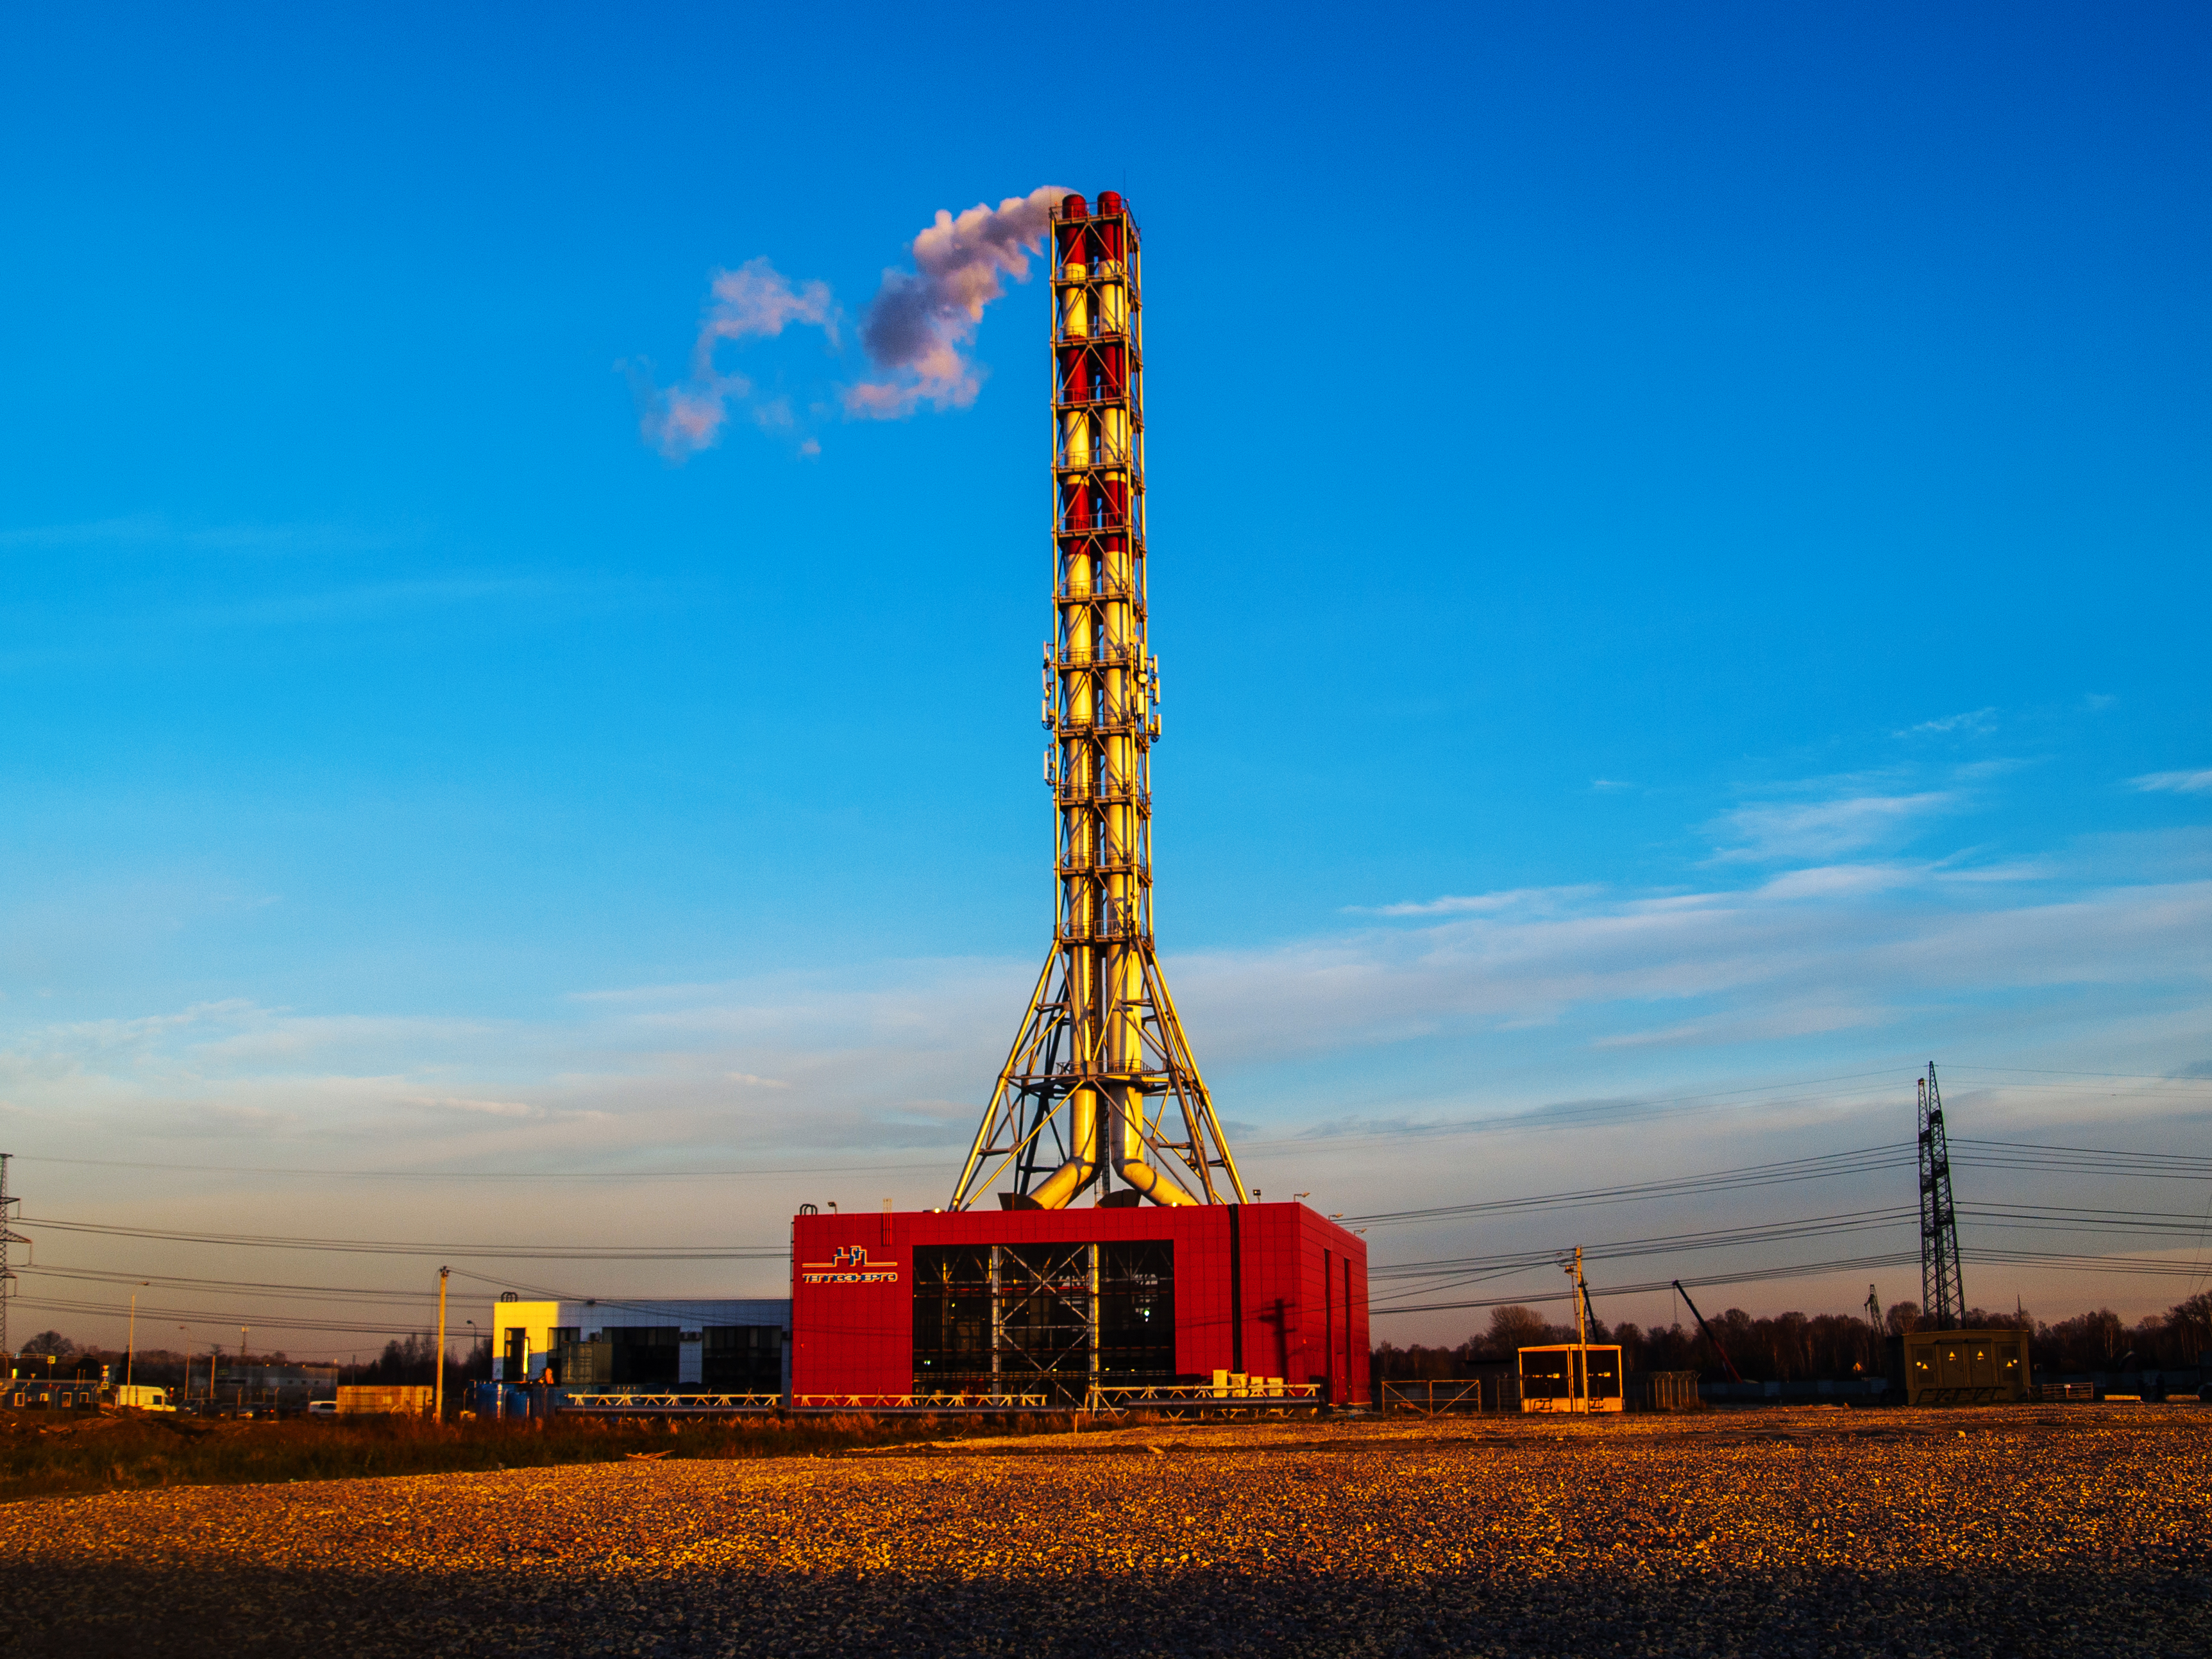
images, sky, cloud, landscape, horizon, public utility, evening, crane, event, construction equipment, metal, engineering, industry, asphalt, dusk, city, composite material, construction, tower, soil, natural landscape, transport, grassland, tourist attraction